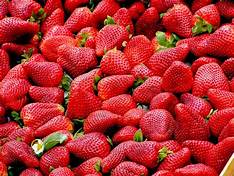
Label: Strawberry